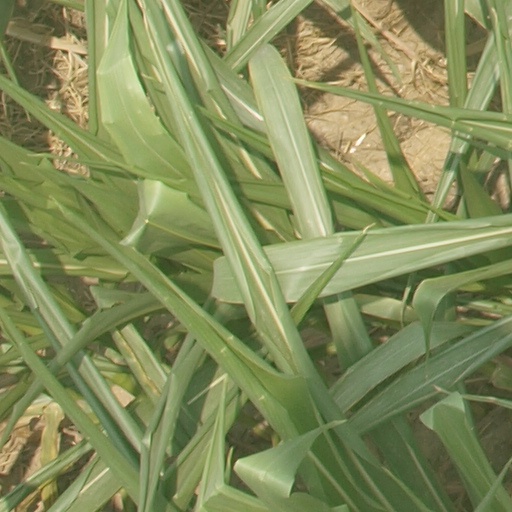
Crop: maize; corn